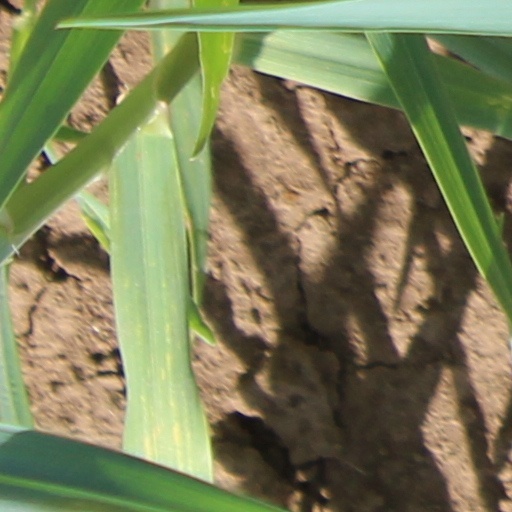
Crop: wheat